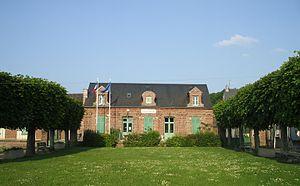
Amblainville est une commune française située dans le département de l'Oise en région Hauts-de-France. Ses habitants sont appelés les Amblainvillois.